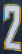
Number: 2